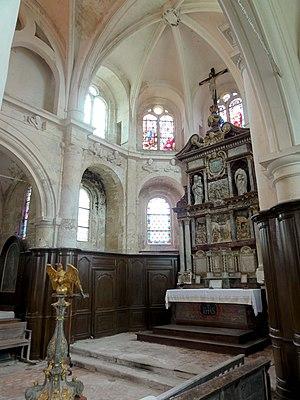
L’église Notre-Dame est une église catholique paroissiale située à Épiais-Rhus, dans le Val-d'Oise. C'est un vaste édifice de style Renaissance, sans commune mesure avec le modeste village, qui a été édifié d'un seul jet entre 1570 et 1590 selon les plans du maître-maçon Nicolas Le Mercier. Dans le département, c'est l'une des rares églises tout à fait homogènes de cette époque. Son style très dépouillé est en rupture avec les premiers édifices Renaissance de la région, et préfigure l'architecture classique. Des influences gothiques persistent néanmoins, comme le montrent le voûtement d'ogives, les nervures pénétrantes des voûtes, l'ordonnancement des élévations et le plan cruciforme. À l'extérieur, seul le clocher avec sa coupole en pierre est remarquable. À l'intérieur, le grand retable baroque et la frise des Apôtres et Évangélistes, qui orne le chœur, retiennent surtout l'attention. Une frise tout à fait semblable existe en l'église Saint-Aubin d'Ennery, dont le transept et le chœur sont identiques à l'extérieur, mais richement décorés à l'intérieur. L'église Notre-Dame a été classée aux monuments historiques par arrêté du 23 septembre 1911.